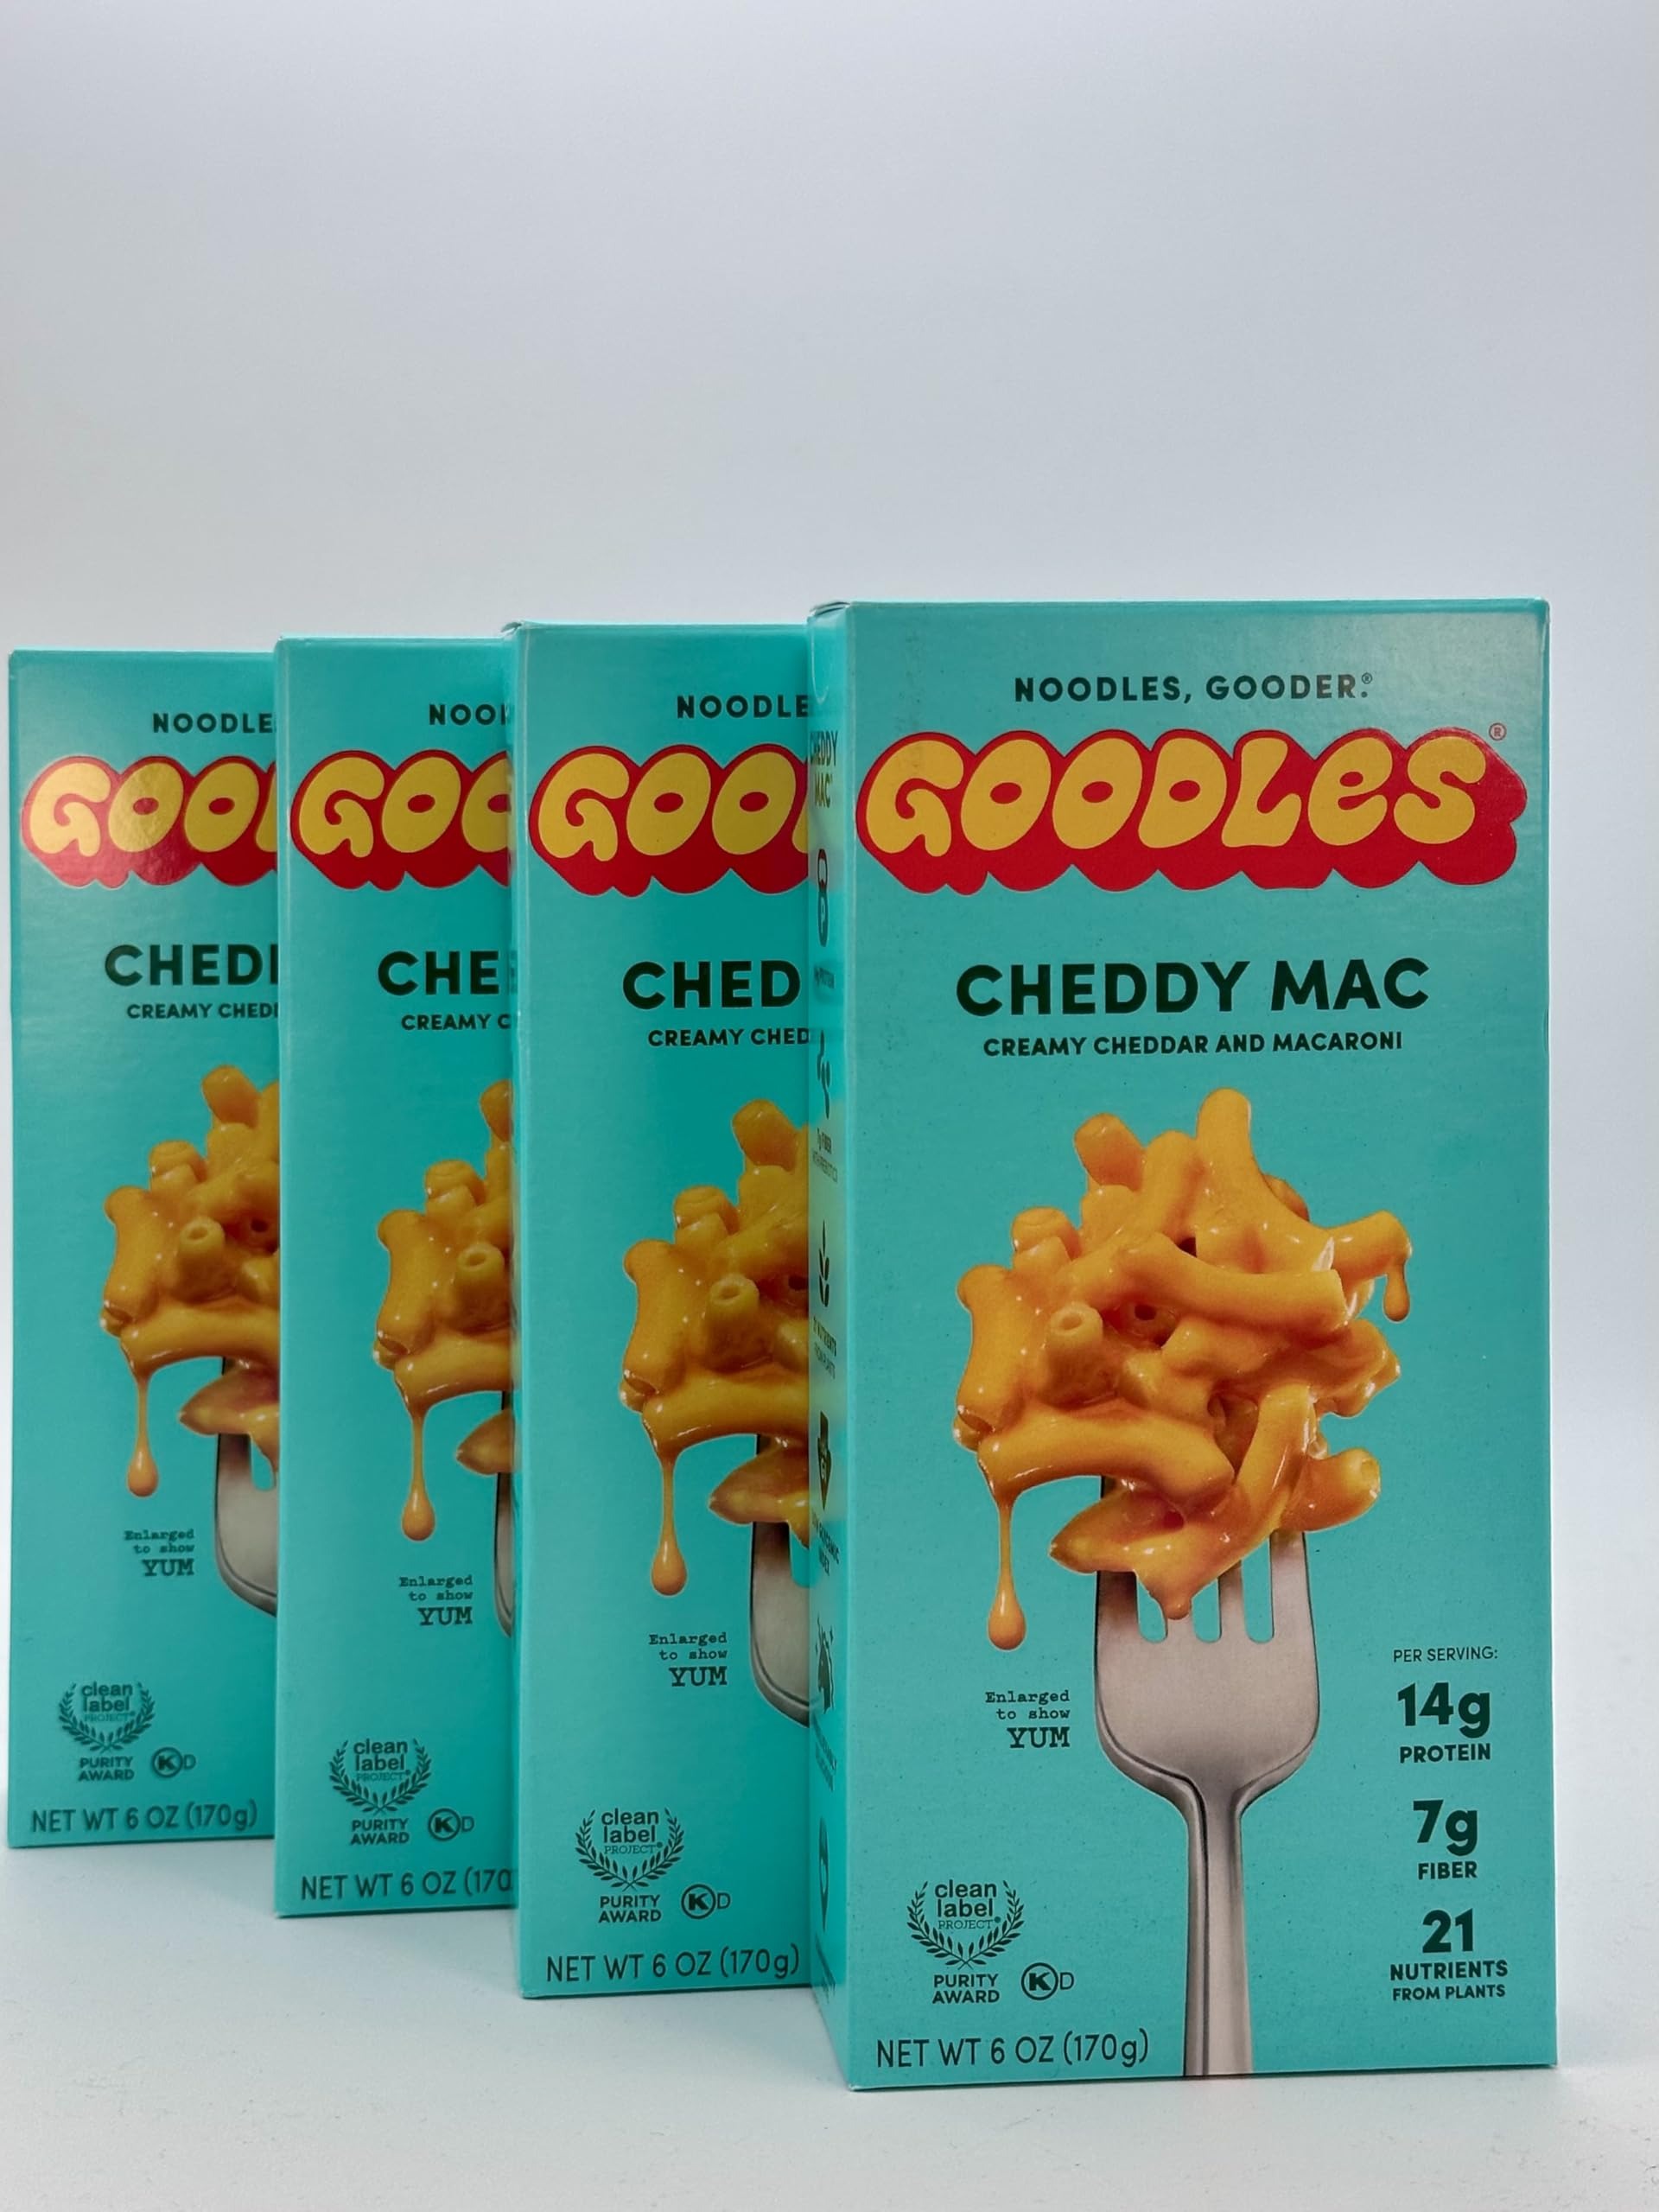
Item Name: Privé Goodles - Pack of 4 - Cheddy Mac 6.0 oz Cheddy Mac
Bullet Point 1: The information below is per-pack only
Bullet Point 2: CHEDDY MAC Creamy Cheddar and Macaroni
Product Description: Cheddy Mac sticks to the tried-and-true combination of elbow pasta and smooth, rich cheddar cheese sauce. Cheddy Mac was made with simple, wholesome ingredients kids will love. With four 6-ounce boxes, this pack provides two family-sized servings. Just add butter and milk, then heat and eat for an easy homemade meal kids will gobble up.
Value: 24.0
Unit: Ounce

Price: 10.96